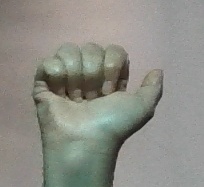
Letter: dhad